1523

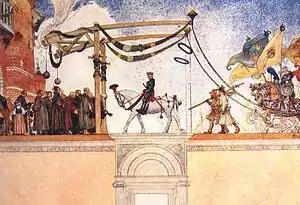
June 24: King Gustav of Sweden enters Stockholm and secures Sweden's independence from Denmark (painting by Carl Larsson)

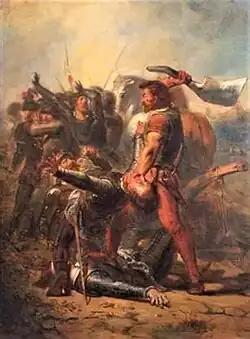
July 7: The Frisian rebellion ends, fought by the Arumer Black Heap

Year 1523 (MDXXIII) was a common year starting on Thursday of the Julian calendar.